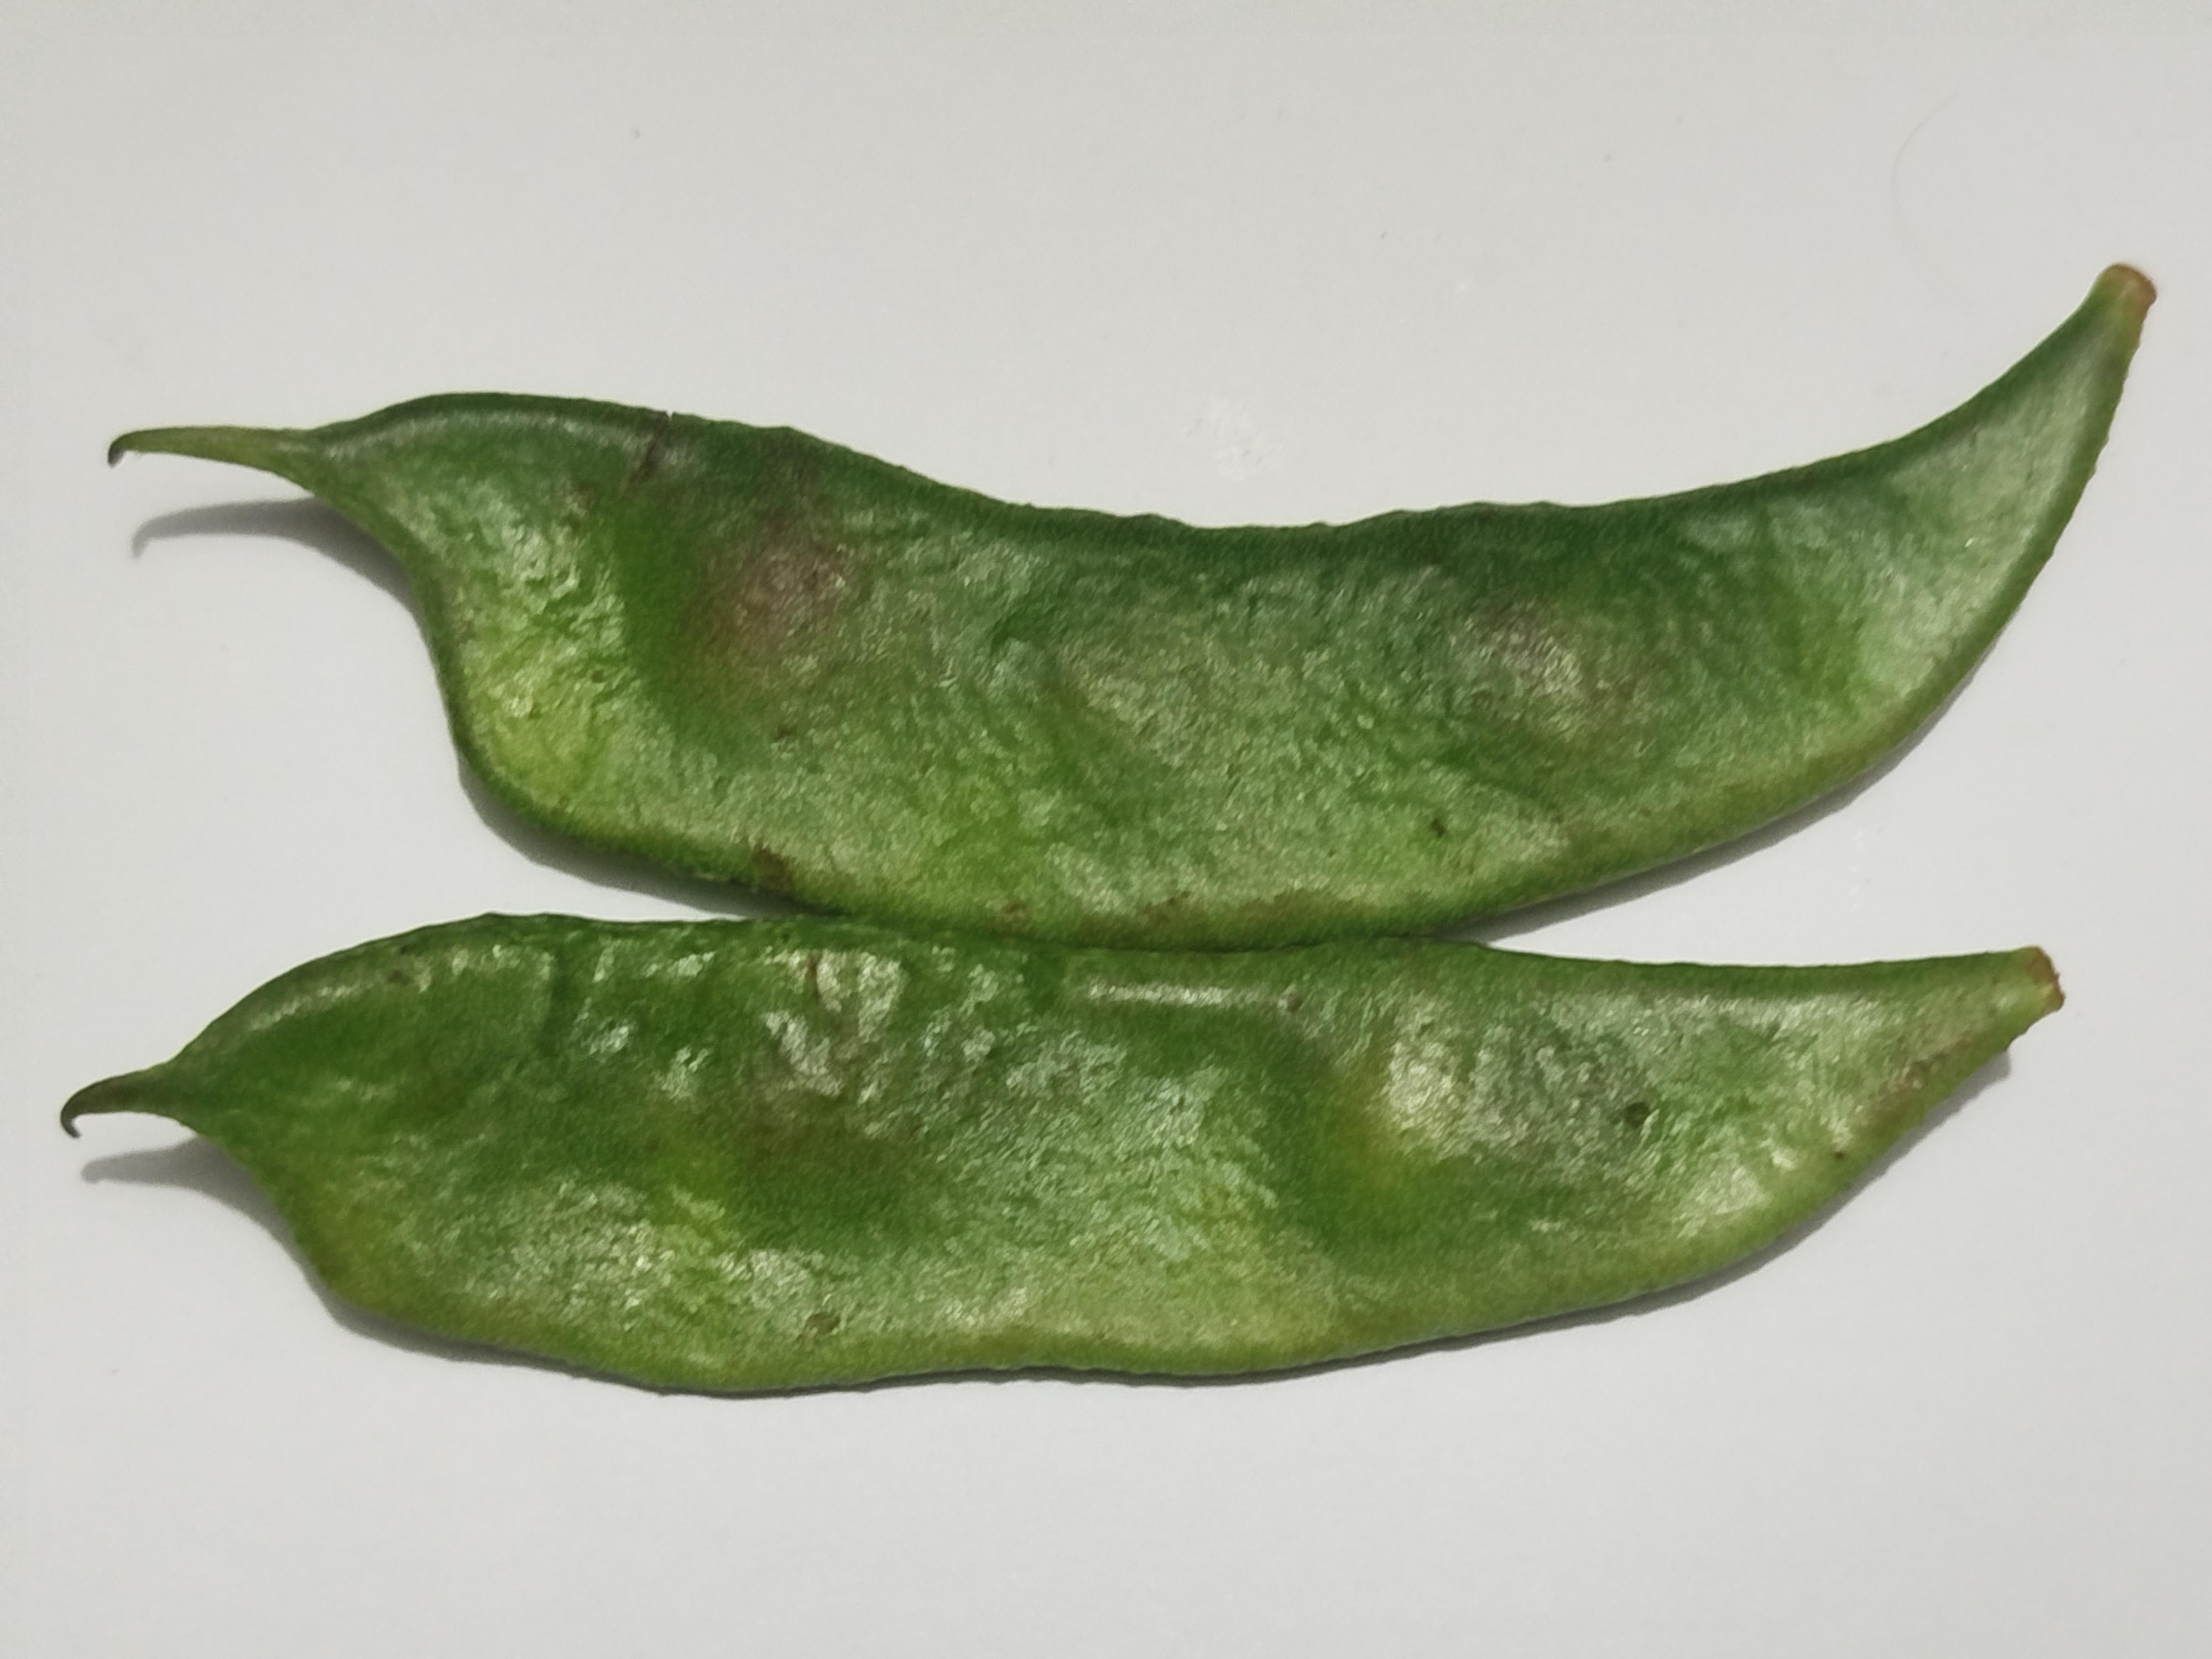
Label: Bean